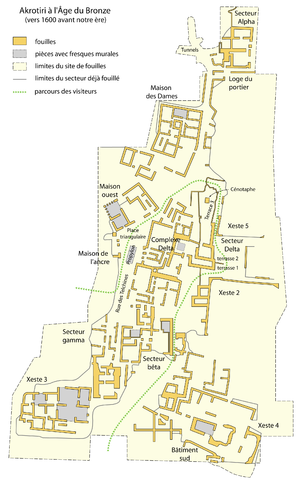
Carte d'Akrotiri à l'Âge du Bronze, v. 1600 av. J.-C.
Akrotiri est un emplacement de fouilles archéologiques au sud de l'île grecque de Santorin. En 1967, l'archéologue Spyridon Marinatos a découvert une ville appartenant à la civilisation des Cyclades, avec une forte influence minoenne. En plein épanouissement, la ville a été enfouie par une éruption volcanique analogue à celle qui enfouit les villes d'Herculanum et de Pompéi. C'est ainsi qu'elle a été conservée pendant plus de 3 500 ans. L'excellent état de conservation des bâtiments et de leurs magnifiques fresques permet d'avoir un aperçu de l'histoire sociale, économique et culturelle de l'âge du bronze dans la mer Égée.
Les Cyclades, en grec : Κυκλάδες sont les îles grecques de la mer Égée méridionale. L'archipel comprend environ 2 200 îles, îlots et îlots-rochers. Seules trente-trois îles sont habitées. Pour les Anciens, elles formaient un cercle autour de l'île sacrée de Délos, d'où le nom de l'archipel. Les plus connues sont, du nord au sud et d'est en ouest : Andros, Tinos, Myconos, Naxos, Amorgos, Syros, Paros et Antiparos, Ios, Santorin, Anafi, Kéa, Kythnos, Sérifos, Sifnos, Folégandros et Sikinos, Milos et Kimolos, auxquelles on peut ajouter les petites Cyclades : Iraklia, Schinoussa, Koufonissia, Kéros, Donoussa ainsi que Makronissos entre Kéa et l’Attique, Gyaros en face d’Andros, Polyaigos à l’est de Kimolos et Thirassia, en face de Santorin. Elles reçurent aussi parfois le nom générique d’« Archipel ».